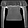
Label: Pullover